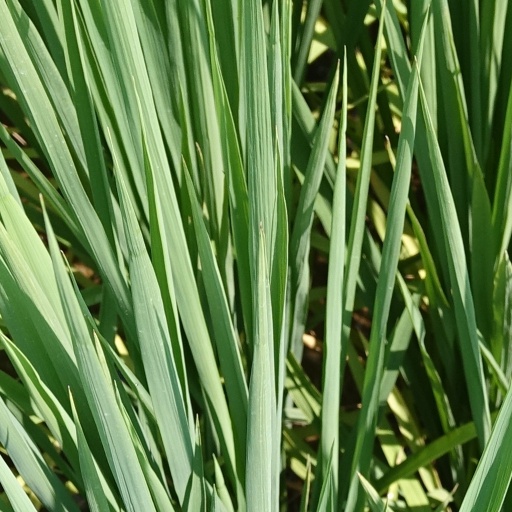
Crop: rice